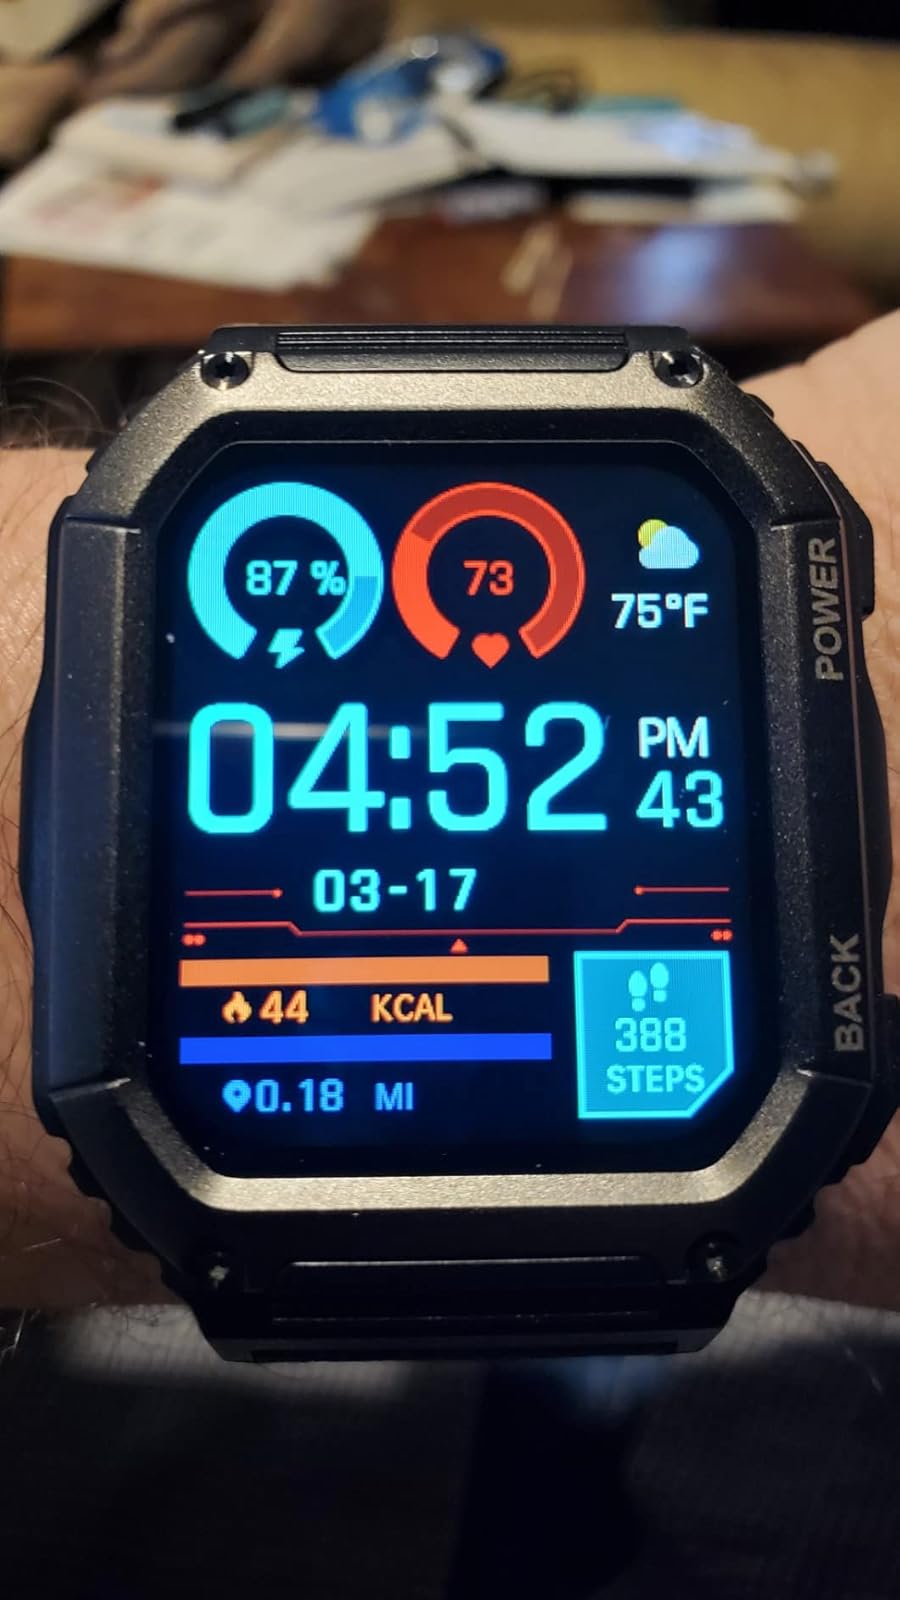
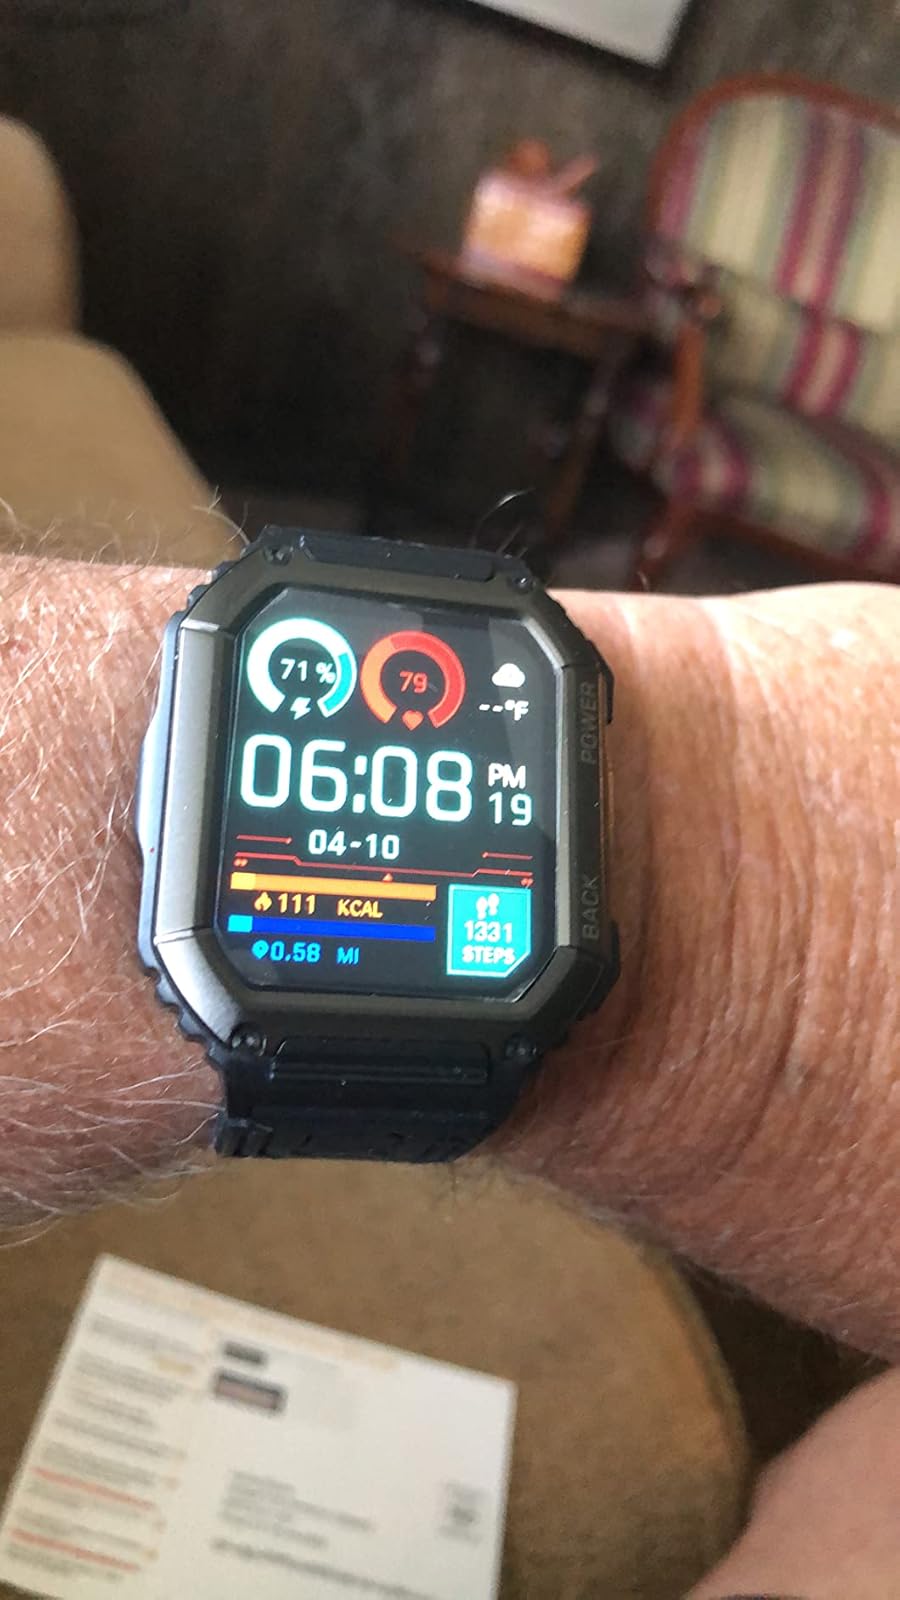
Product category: smartwatch
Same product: yes